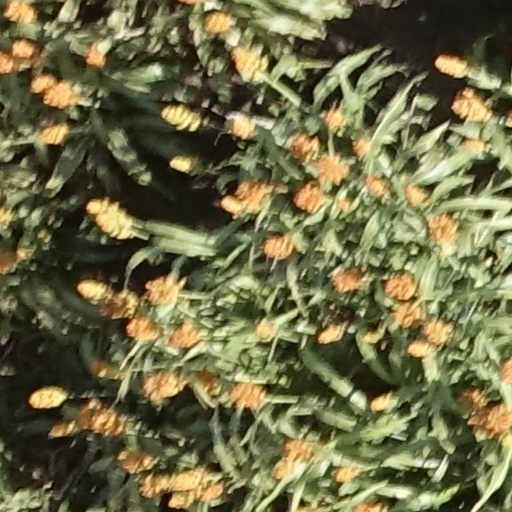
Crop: sorghum